2017 Gujarat Legislative Assembly election

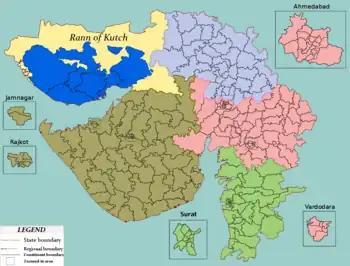
Regions of Gujarat with their constituencies

The votes were counted on 18 December 2017. Over 1.9% of all voters in the election specified the None of the Above (NOTA) option, which amounted to more than 500,000 votes.